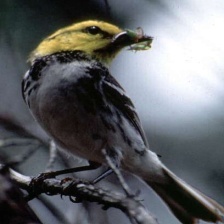
Species: GOLDEN CHEEKED WARBLER
Scientific name: SETOPHAGA CHRYSOPARIA